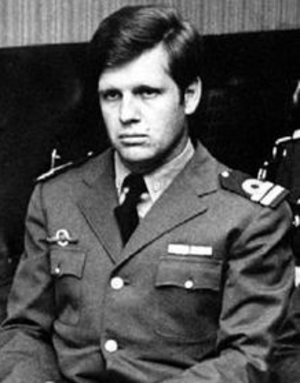
Alfredo Ignacio Astiz, surnommé « L’Ange blond » et « L’Ange de la mort », a été lieutenant de frégate spécialiste de la torture, dirigeant le commando spécial de l’École supérieure mécanique de la marine argentine, l'un des centres clandestins de détention de la dictature militaire. Il était sous les ordres du capitaine Jorge Eduardo Acosta, et est notamment accusé de la disparition forcée de deux religieuses françaises, Alice Domon et Léonie Duquet, ainsi que de celle de l’adolescente argentino-suédoise, Dagmar Hagelin.